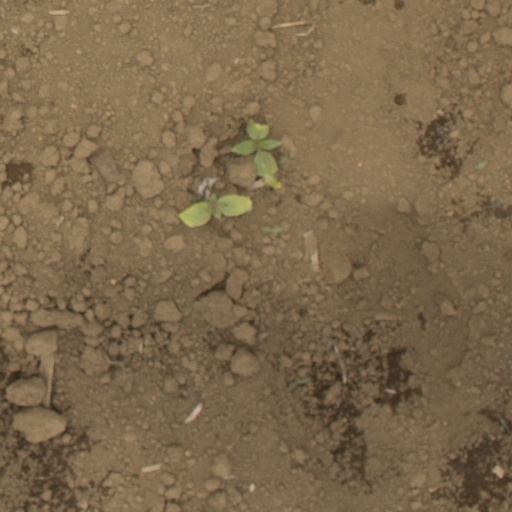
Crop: Jerusalem artichoke